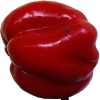
Label: Pepper Red 1